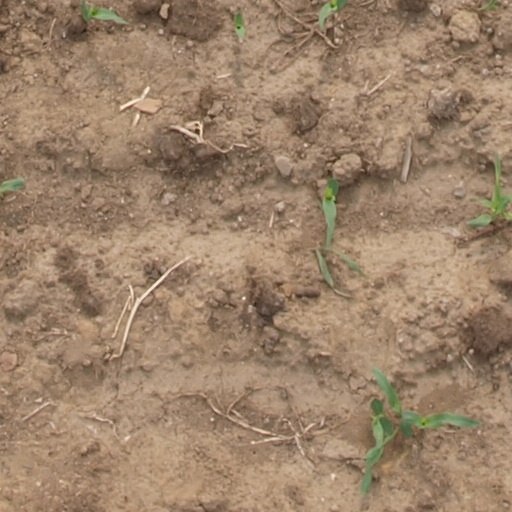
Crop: maize; corn